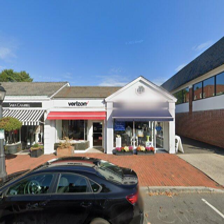
Label: streetView